Jovana Stoiljković

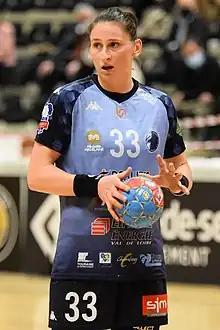
Jovana Stojiljković (2020)

Jovana Stoiljković (born 30 September 1988) is a Serbian handball player for Chambray Touraine Handball and formerly the Serbian national team.